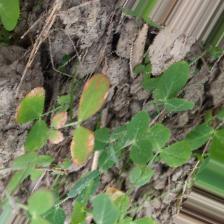
Label: Ascochyta blight